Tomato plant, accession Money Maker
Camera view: bottom (45 deg); turntable rotation: 240 degrees
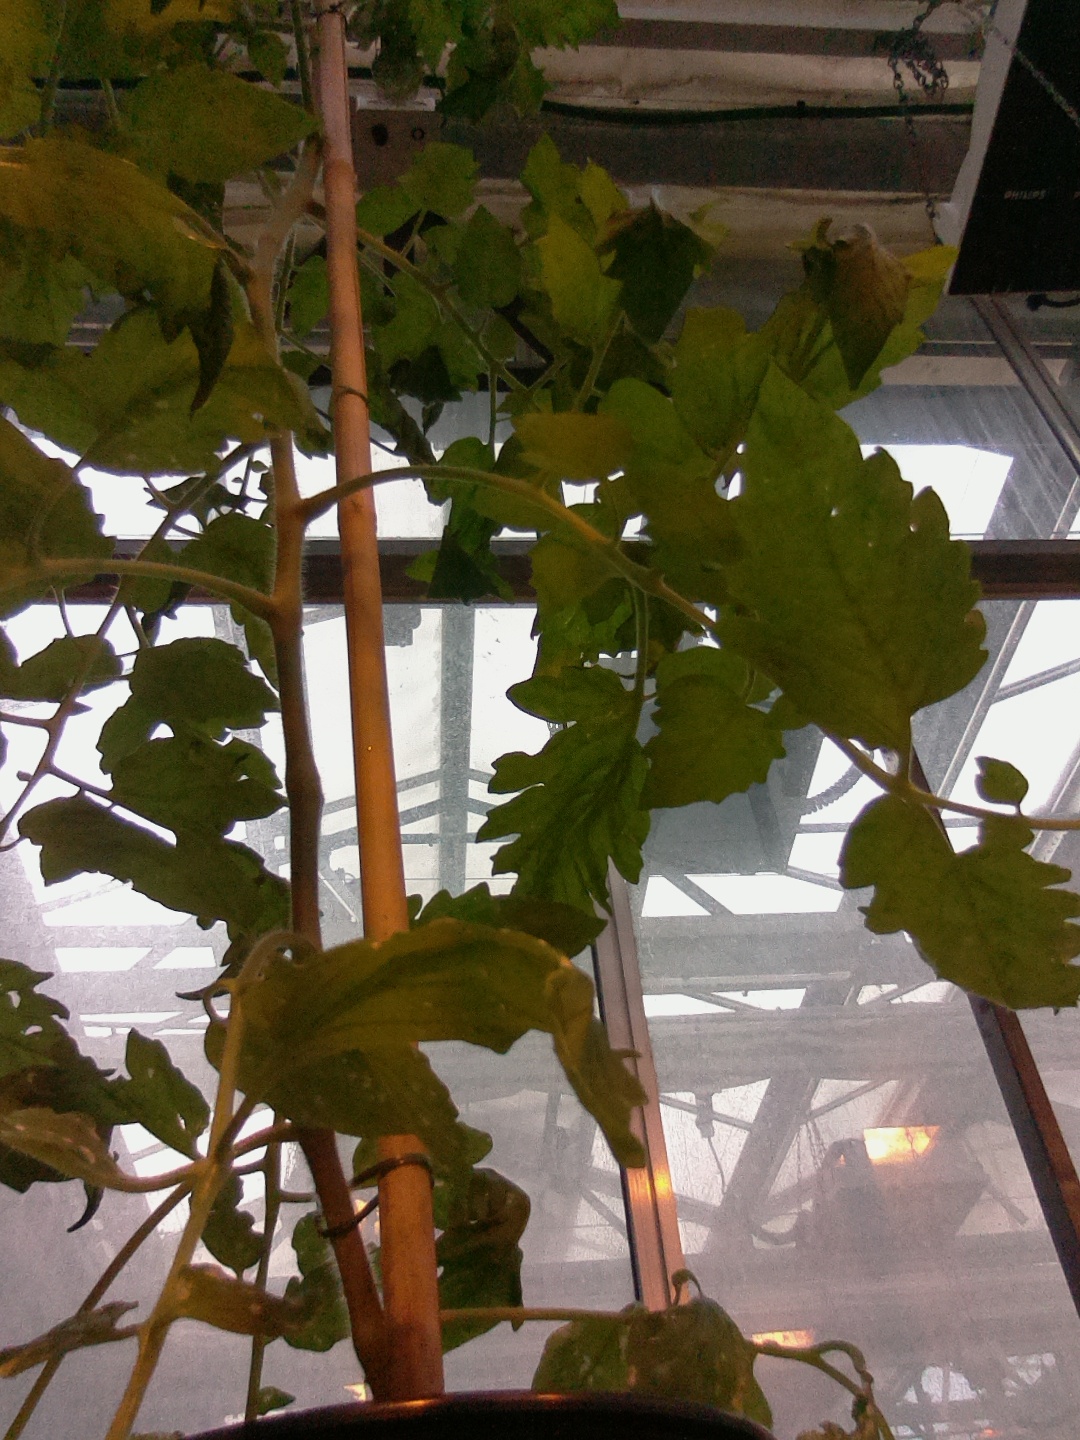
BBCH growth stage 67: Full flowering, 70%-80% of flowers open, more petals falling